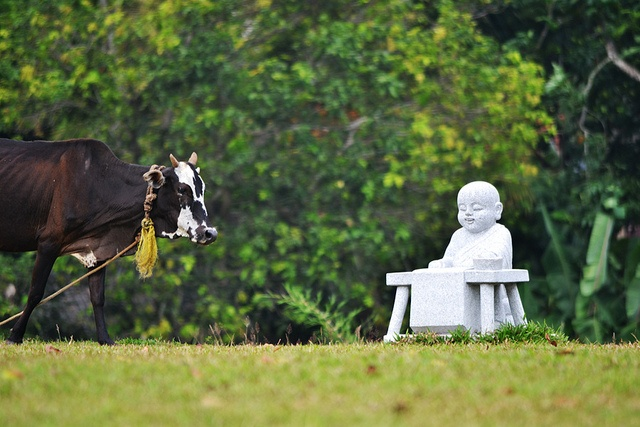
A cow standing next to a statue in a park.
A statue of buddha in a field in front of a cow.
A cow standing next to a concrete statue.
a cow with a rope tied around its neck is heading for a statue
An individual is differentiated from others in the picture and doing something there.